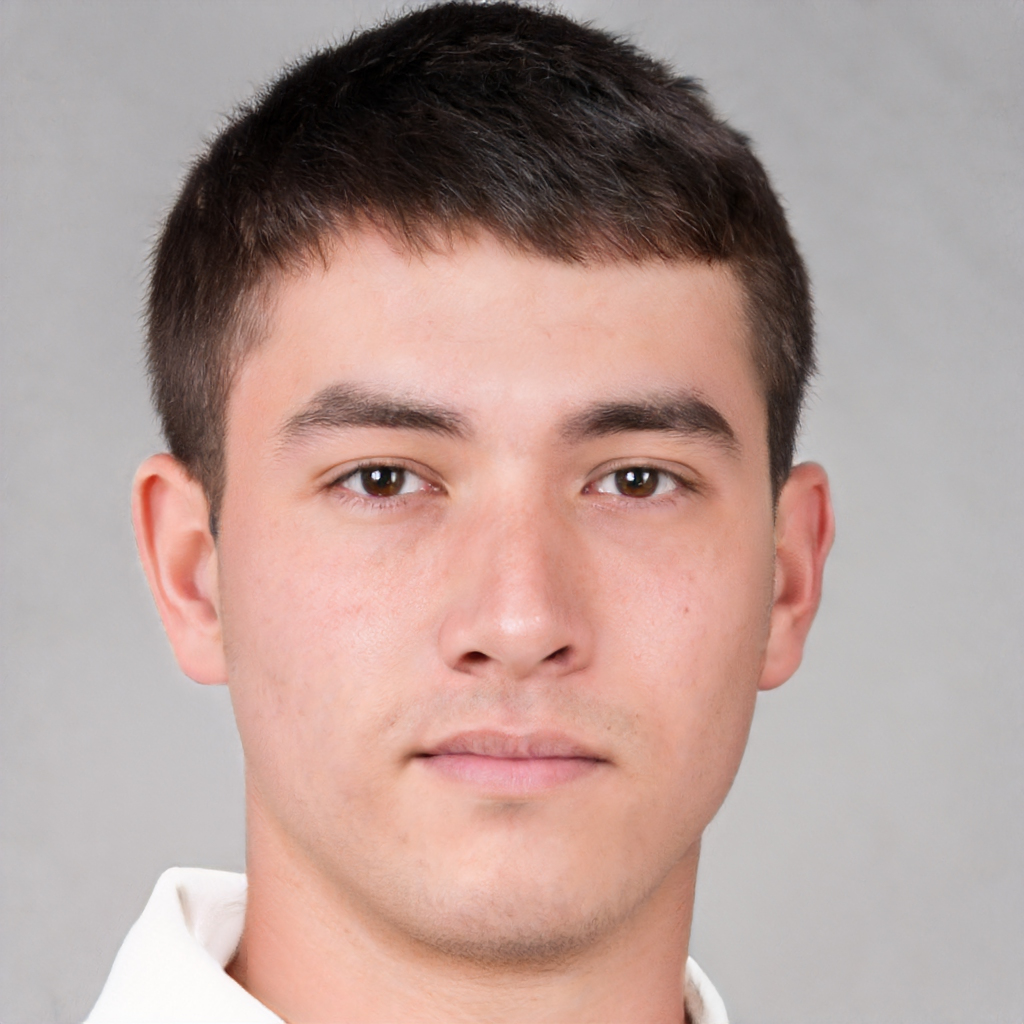
Gender: Male